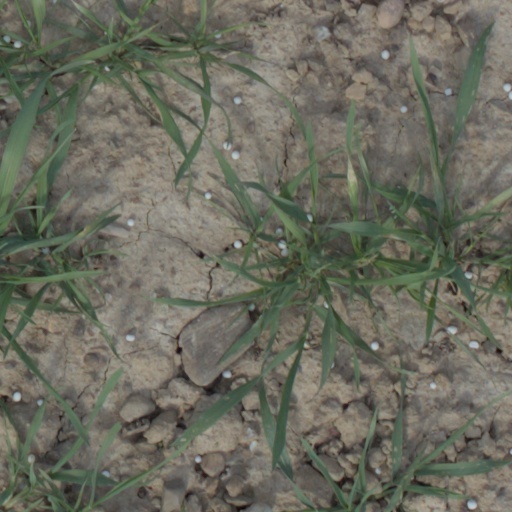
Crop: wheat